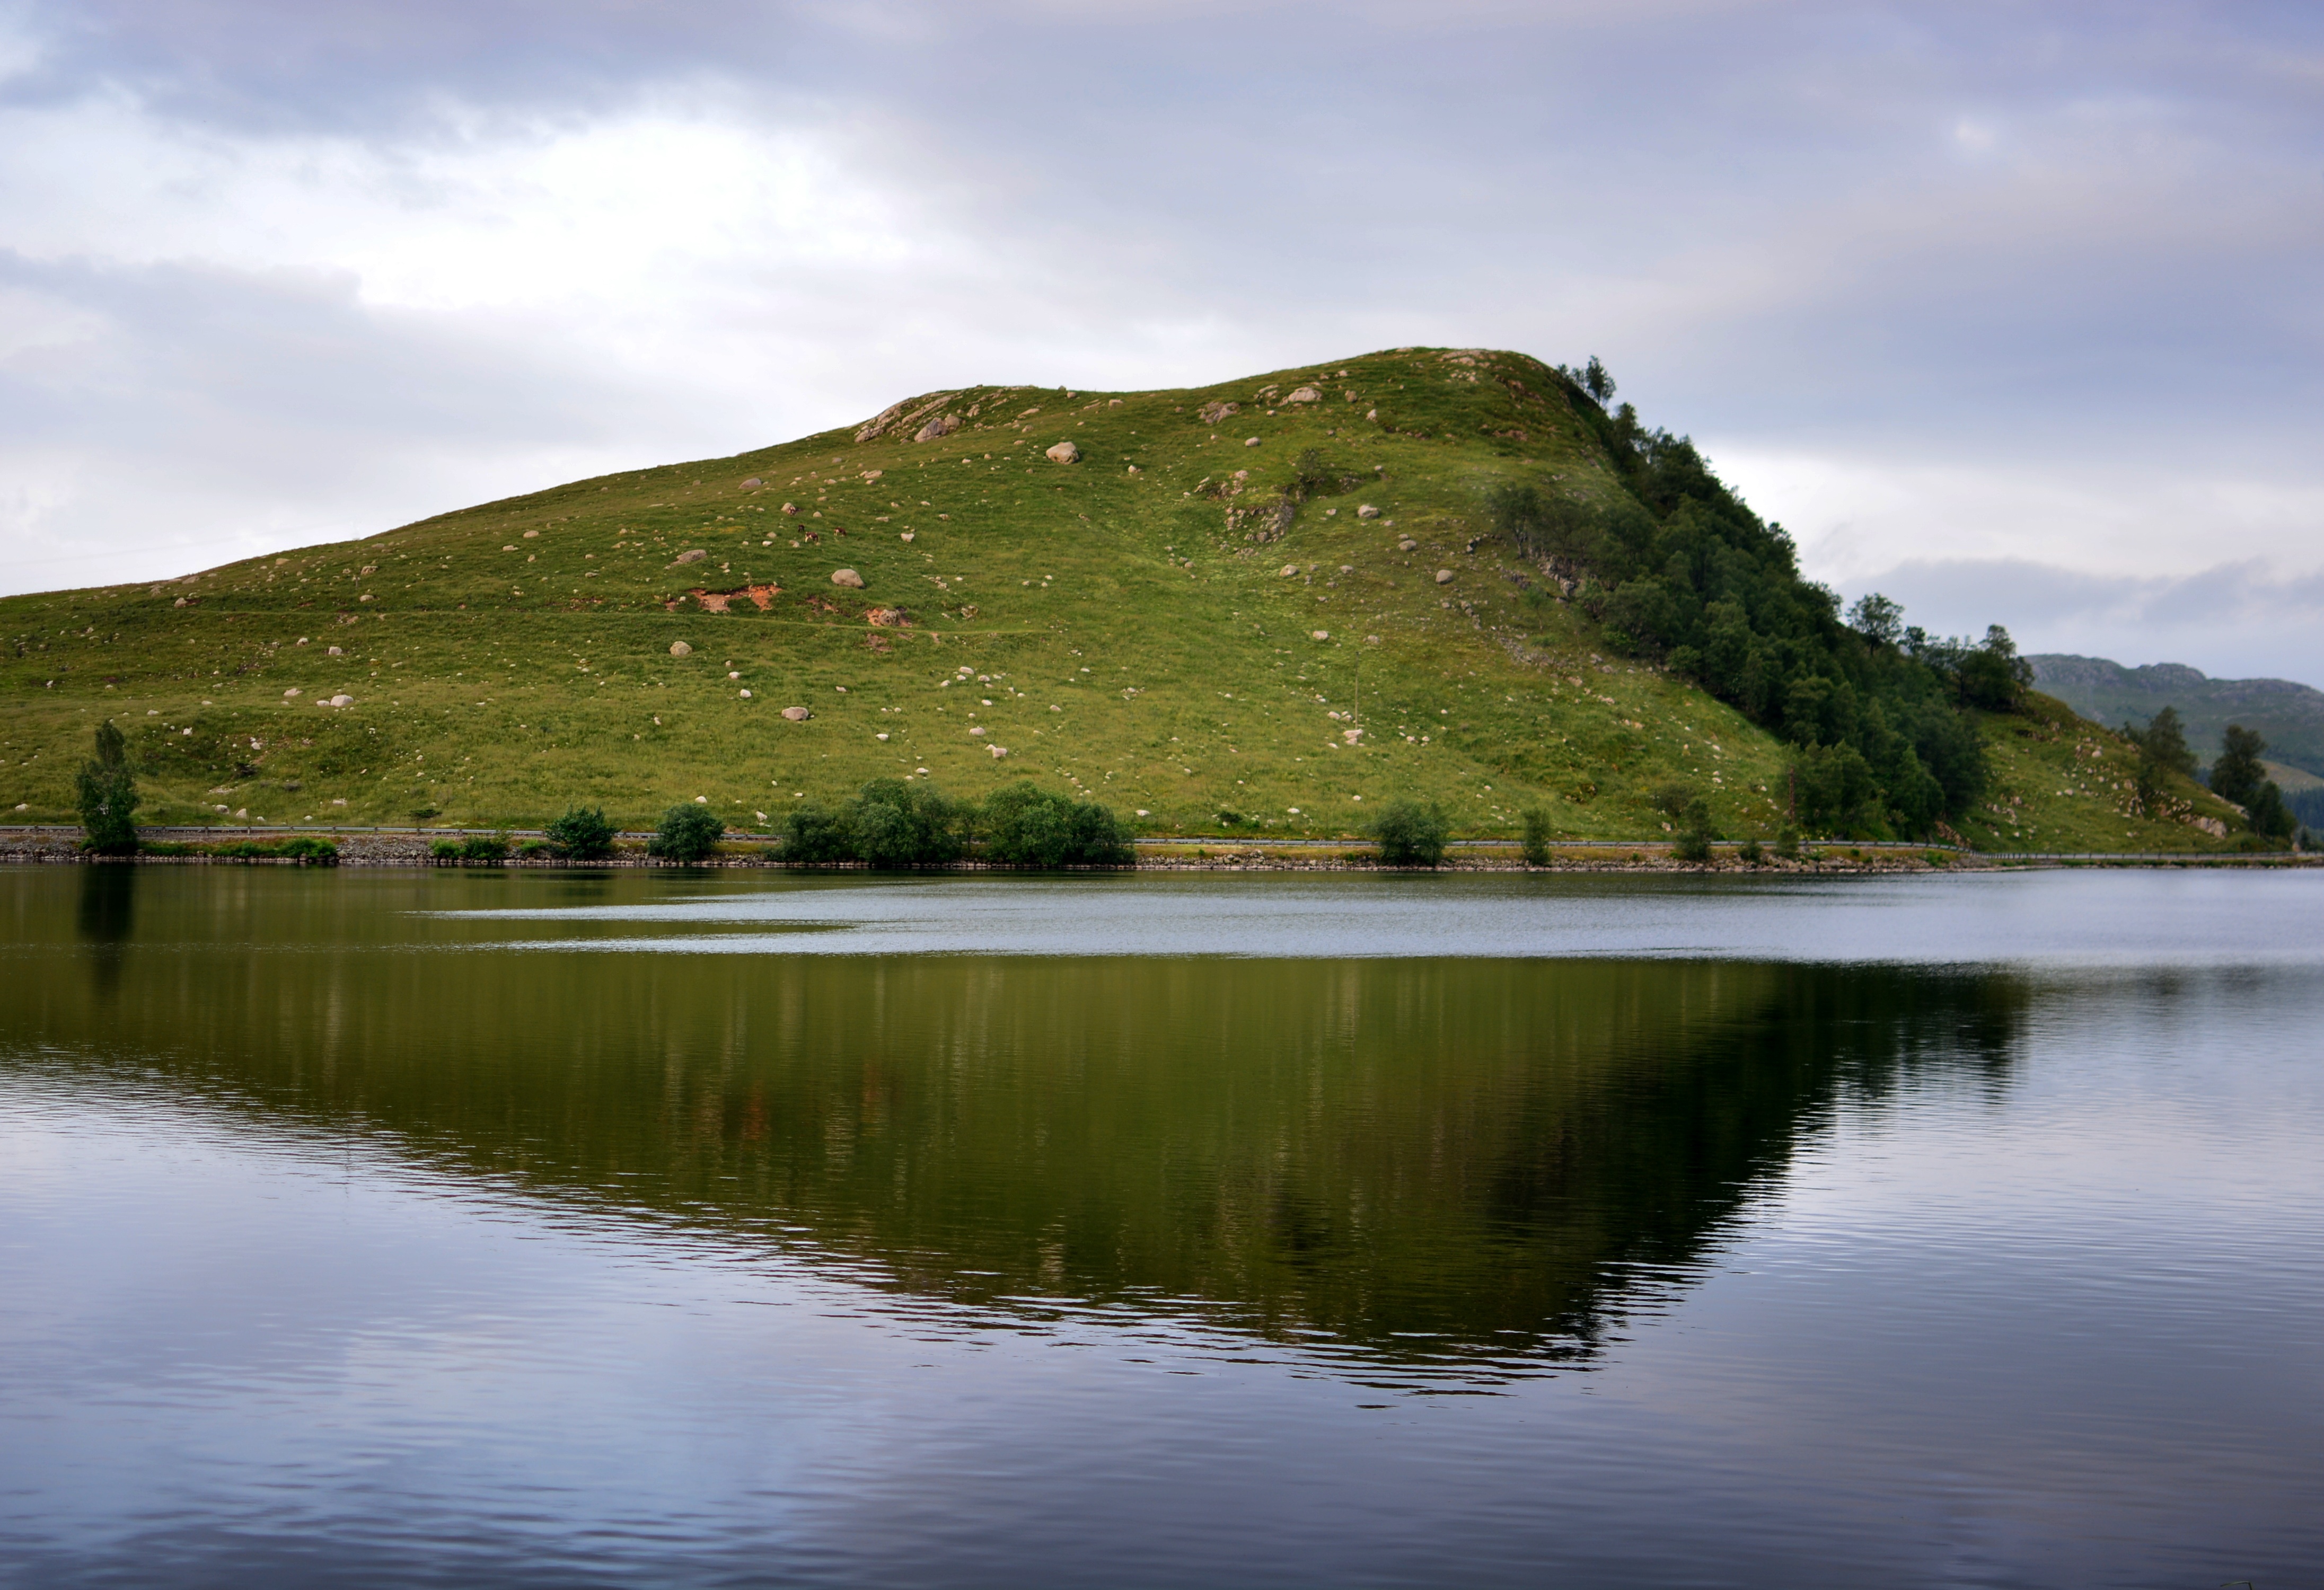
landscape, sea, tree, water, nature, mountain, cloud, morning, hill, lake, river, mountain range, reflection, reservoir, highland, body of water, loch, rural area, landform, geographical feature, atmospheric phenomenon, mountainous landforms